Gillette

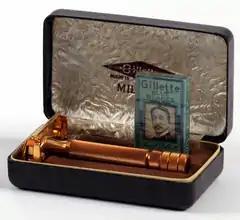
A 1930s Gillette One-Piece Tech razor and a pack of Blue Blades

In 1918, the U.S. military began issuing Gillette shaving kits to every U.S. serviceman. Gillette's sales rose to 3.5 million razors and 32 million blades. As a consequence, millions of servicemen got accustomed to daily shaving using Gillette's razor. After the war, Gillette utilized this in their domestic marketing and used advertising to reinforce the habit acquired during the war.